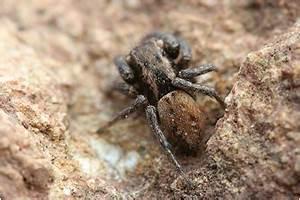
spider